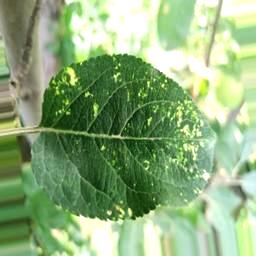
Label: Apple_Mosaic